Owyhee County Courthouse

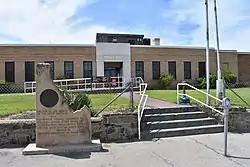
The Owyhee County Courthouse in 2019

The Owyhee County Courthouse in Murphy, Idaho, is a 1-story Art Deco building designed by Tourtellotte & Hummel and constructed in 1936. The brick building features a prominent entry with fluted pilasters on either side of a square arch, with foliated sunburst panels that frame an entablature of floral, triangular, and wavelet designs. A panel above the entry reads, "Owyhee County Courthouse." The building was added to the National Register of Historic Places in 1982.